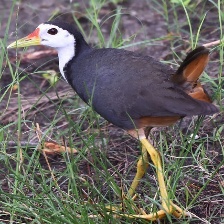
Species: WHITE BREASTED WATERHEN
Scientific name: AMAURORNIS PHOENICURUS
ImageNet parent category: european_gallinule